1,1′-Bi-2-naphthol

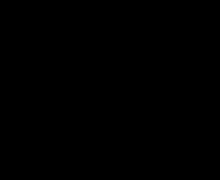
Structure of a chiral phosphoric acid derived from BINOL.

Aside from the starting materials derived directly from the chiral pool, ("R")- and ("S")-BINOL in high enantiopurity (>99% enantiomeric excess) are two of the most inexpensive sources of chirality for organic synthesis, costing less than US$0.60 per gram when purchased in bulk from chemical suppliers. As a consequence, it serves as an important starting material for other sources of chirality for stereoselective synthesis, both stoichiometric and substoichiometric (catalytic).